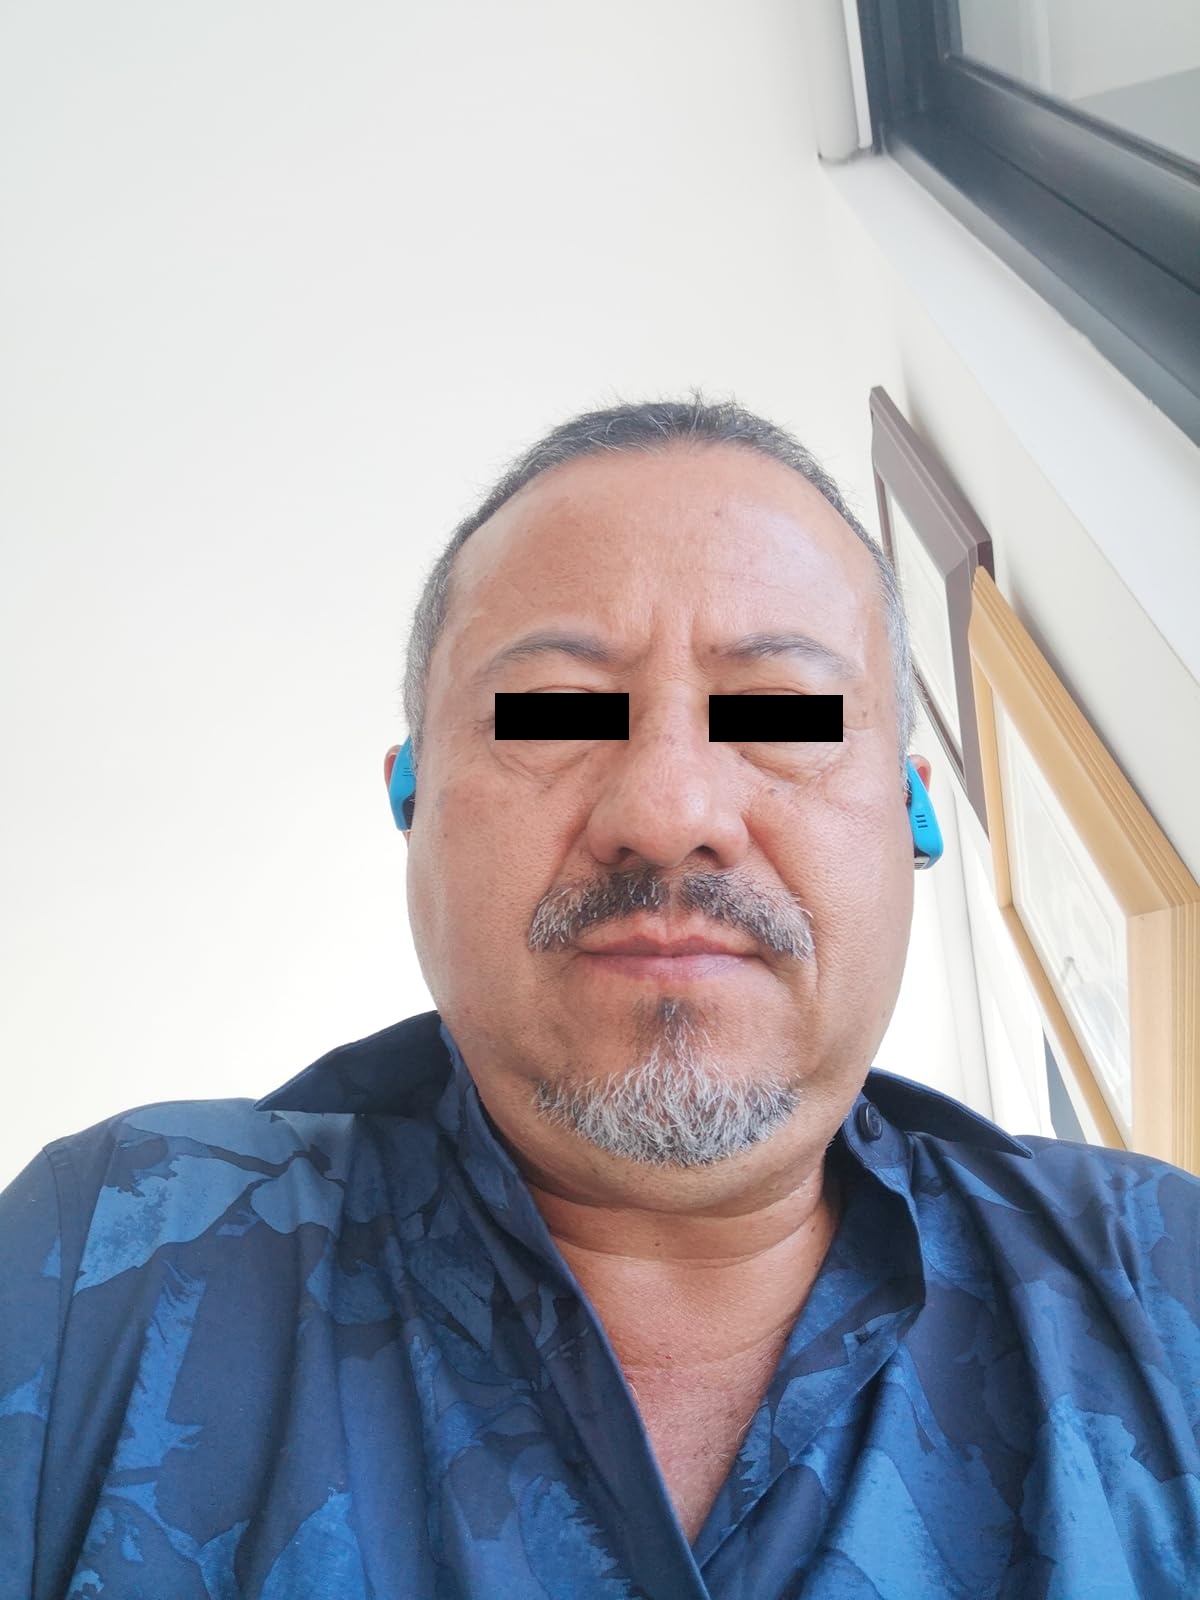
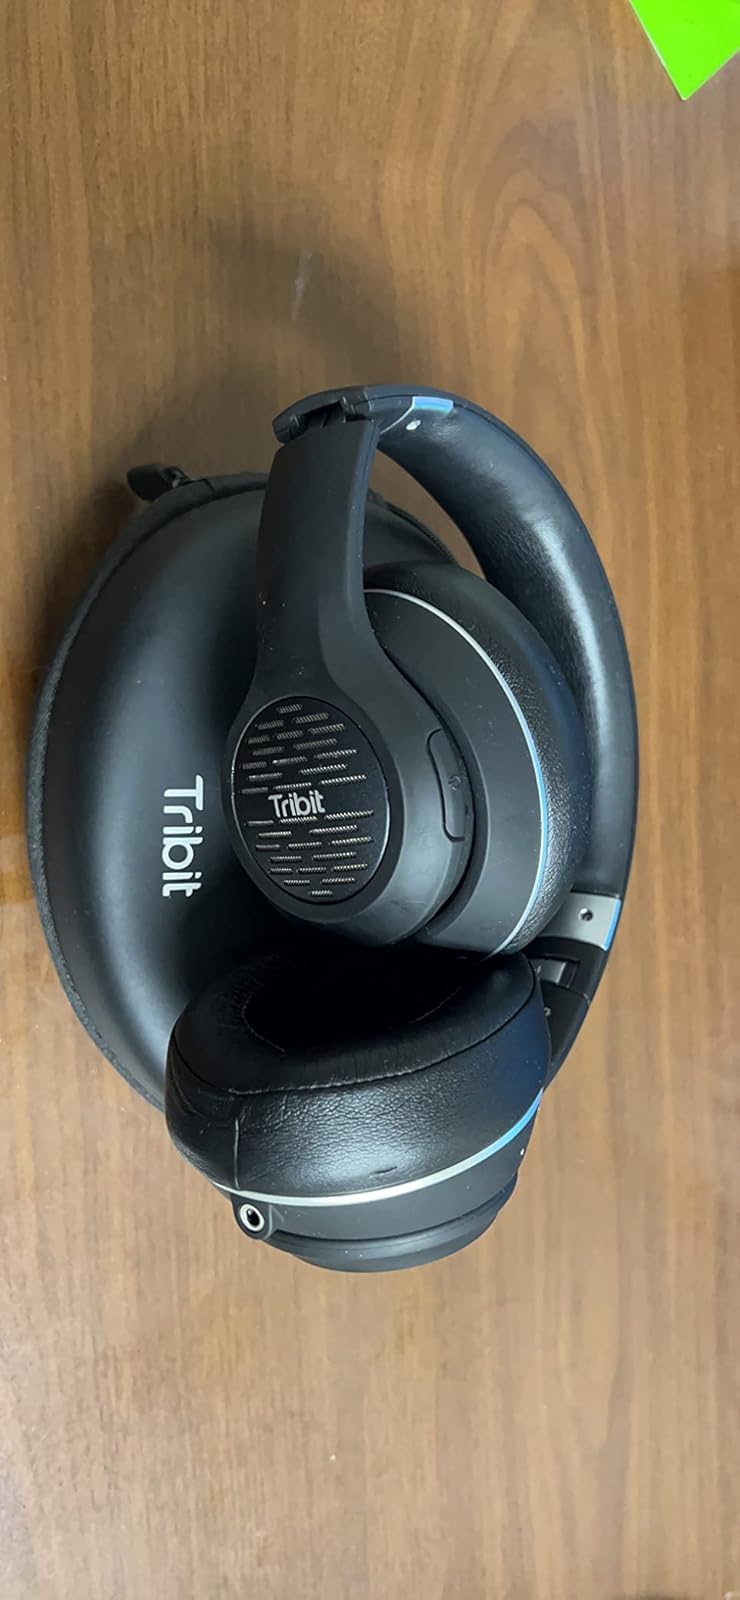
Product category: headphones
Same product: no